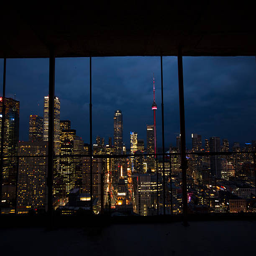
the city skyline is seen from a condominium under construction .